Insulator (electricity)

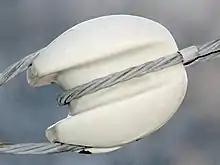
Egg-shaped strain insulator

Often a broadcasting radio antenna is built as a mast radiator, which means that the entire mast structure is energised with high voltage and must be insulated from the ground. Steatite mountings are used. They have to withstand not only the voltage of the mast radiator to ground, which can reach values up to 400 kV at some antennas, but also the weight of the mast construction and dynamic forces. Arcing horns and lightning arresters are necessary because lightning strikes to the mast are common.